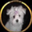
Label: dog